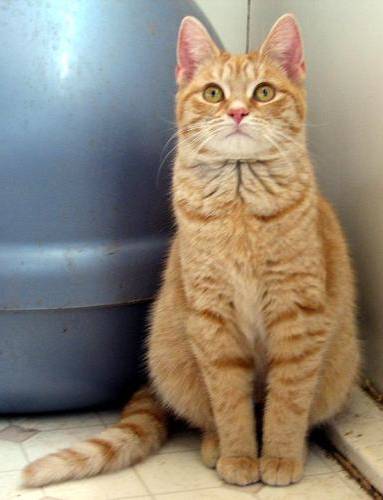
Label: cat